Civil Rights Game

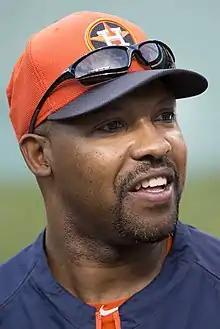
Bo Porter managed the Houston Astros to their win in the 2014 game.

The first two Civil Rights Games were held at AutoZone Park in Memphis, Tennessee, as preseason contests in 2007 and 2008. The intent of the game was to "embrace baseball's history of African-American players", as well as to generate interest for future black players, after a demographics survey revealed that the percentage of black players in the league has dwindled over the past twelve years to just 8.4 percent. The survey also gave the diversity of players in Major League Baseball an A+ grade: while African-Americans in the sport since 1996 dropped from 17 percent to 8 percent, the percentage of Hispanic players (many of them blacks from the Caribbean) increased during that period from 20 percent to 29 percent, and Asian and other minorities increased from 1 percent to 3 percent. The percentage of non-Hispanic white players went down from 62 percent to 60 percent during that period.